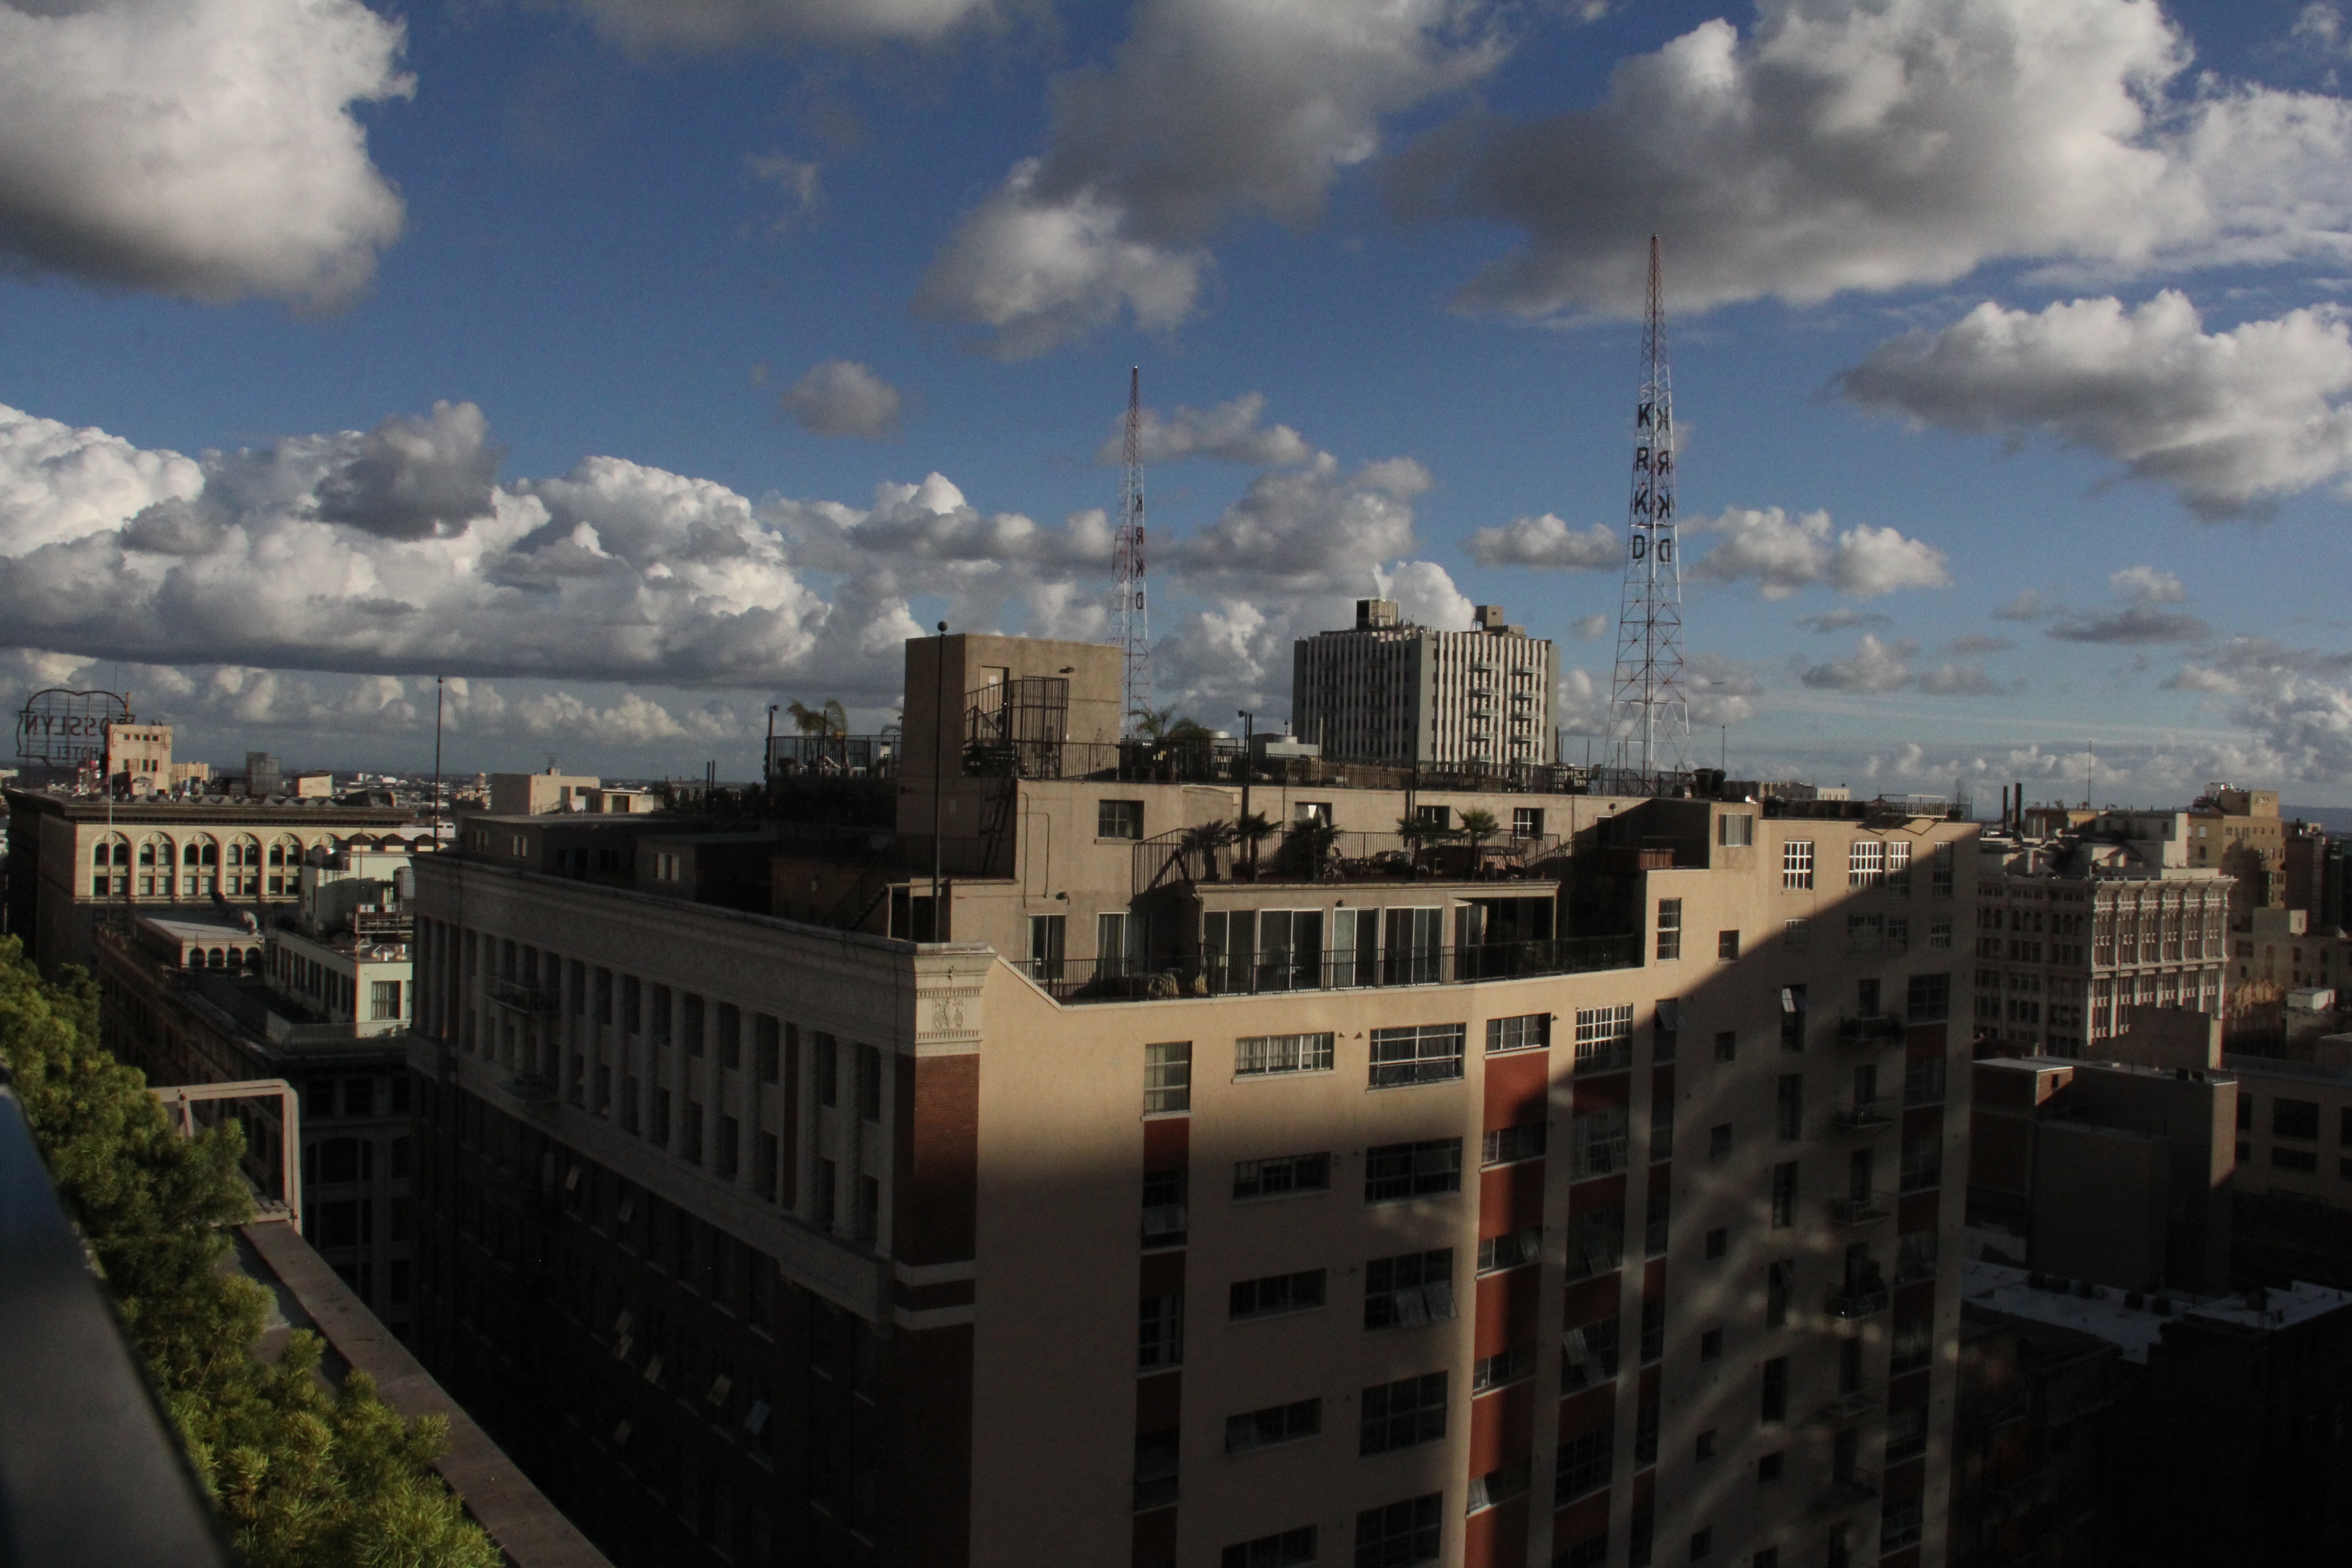
horizon, cloud, sky, skyline, city, skyscraper, cityscape, panorama, downtown, dusk, evening, landmark, tower block, metropolis, urban area, human settlement, atmosphere of earth, metropolitan area